Valerii Borysov

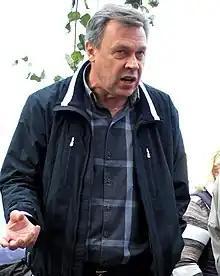
Валерій Борисов

Valerii Borysov (born May 31, 1957, in Kiliya, Odesa Oblast), is a member of Party of Regions, former member of Verkhovna Rada of Ukraine.